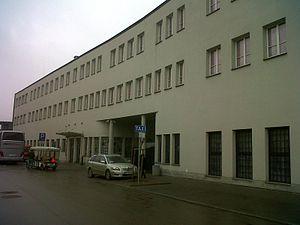
Façade de la Deutsch Emailwaren Fabrik d'Oskar Schindler à Cracovie en 2012.